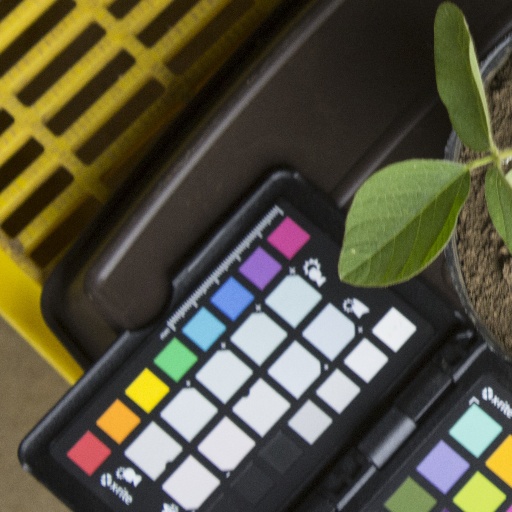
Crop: soybean